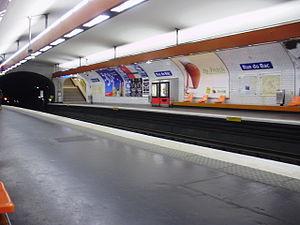
Quais de la station Rue du Bac du métro de Paris
La liste des stations du métro de Paris propose un aperçu des stations actuellement en service, fermées ou autres, du métro de Paris, en France. Le métro a ouvert en 1900 et comprend 302 stations et 383 points d'arrêt, depuis le 23 mars 2013. Les stations fermées ne sont pas comptées dans le total.